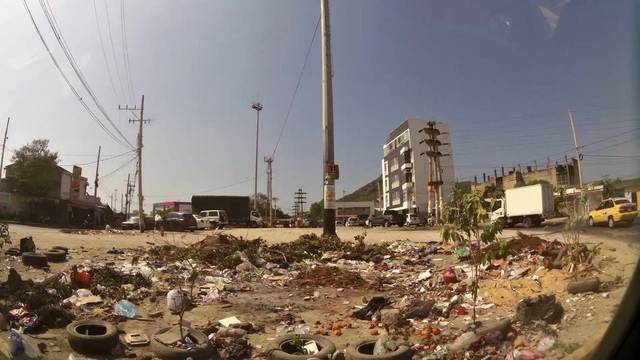
Region: Colombia
Coordinates: 10.413, -75.521